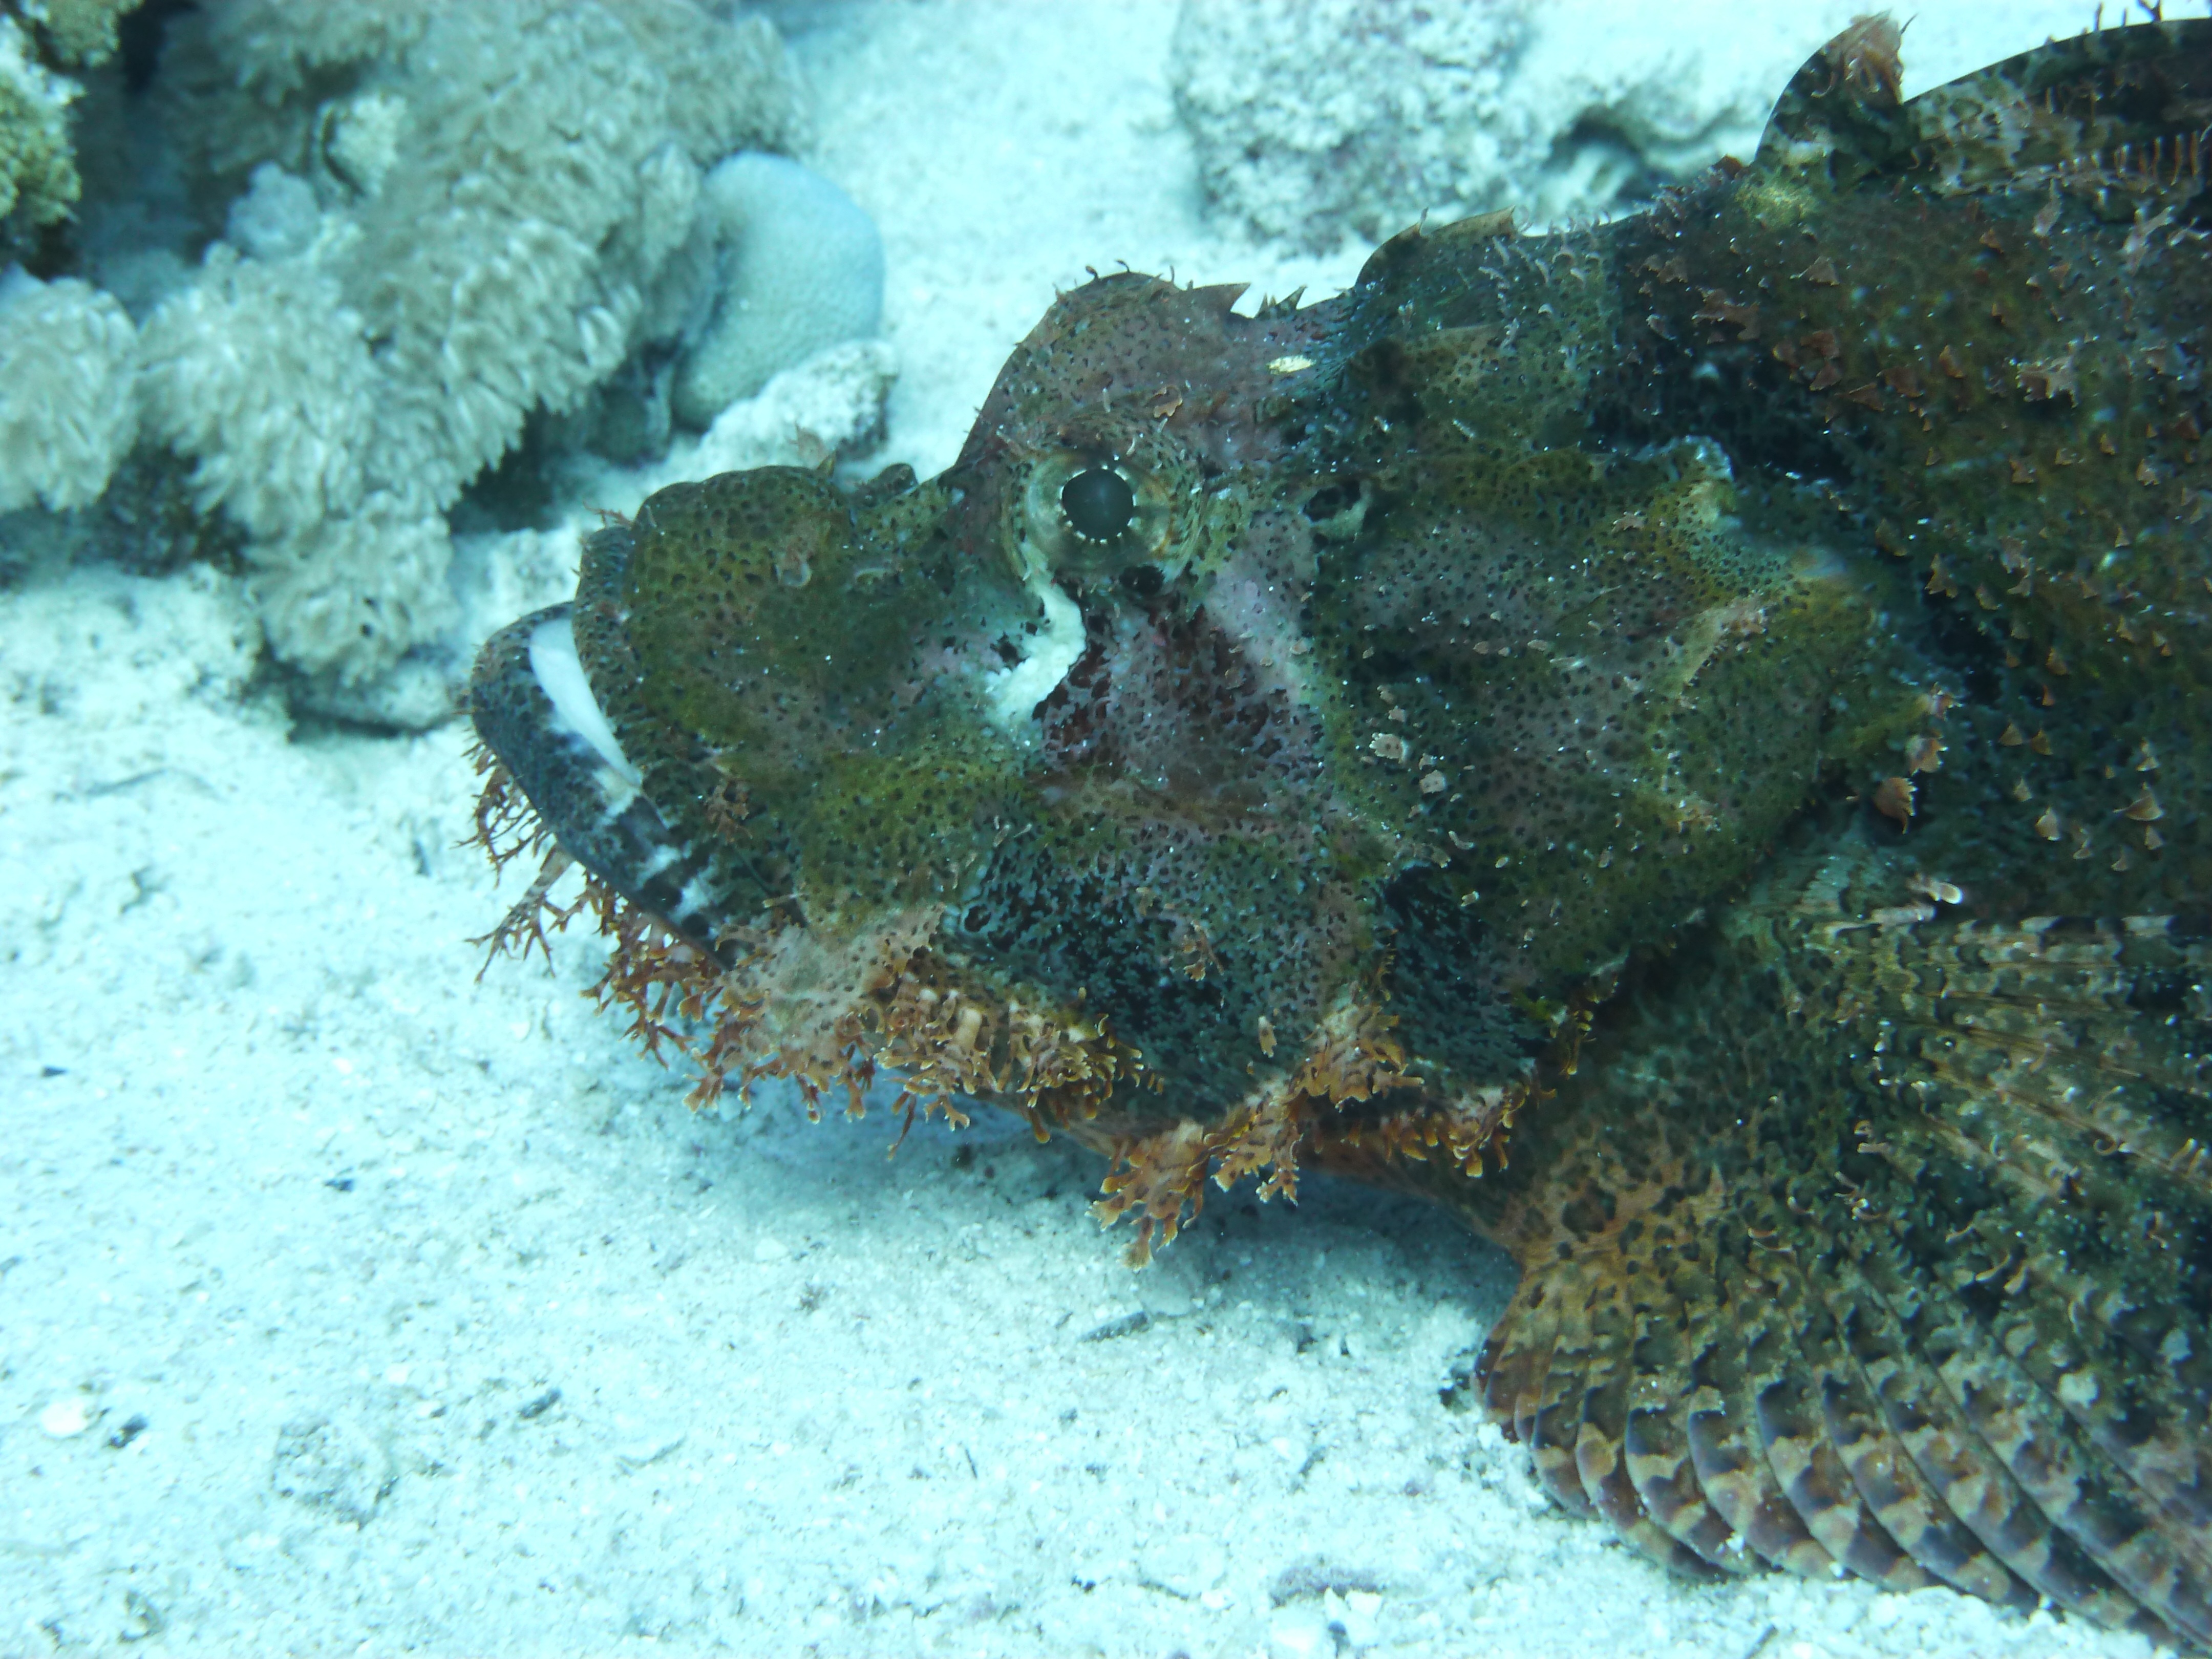
underwater, biology, fish, coral, coral reef, invertebrate, reef, ecosystem, meeresbewohner, red sea, stone fish, marine biology, coral reef fish